Me and Earl and the Dying Girl (film)

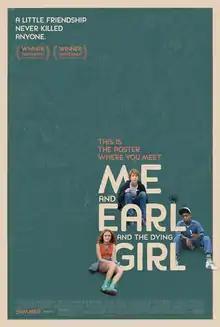
Theatrical release poster

Me and Earl and the Dying Girl is a 2015 American coming-of-age comedy-drama film directed by Alfonso Gomez-Rejon from a screenplay by Jesse Andrews, based on Andrews' 2012 novel of the same name. The film stars Thomas Mann, RJ Cyler and Olivia Cooke. It follows a socially awkward teenage boy who, along with an acquaintance, befriends a classmate after she is diagnosed with cancer. The film premiered at the 2015 Sundance Film Festival and was released in the United States on June 12, 2015, by Fox Searchlight Pictures. It received positive reviews from critics, who praised the screenplay and cast.